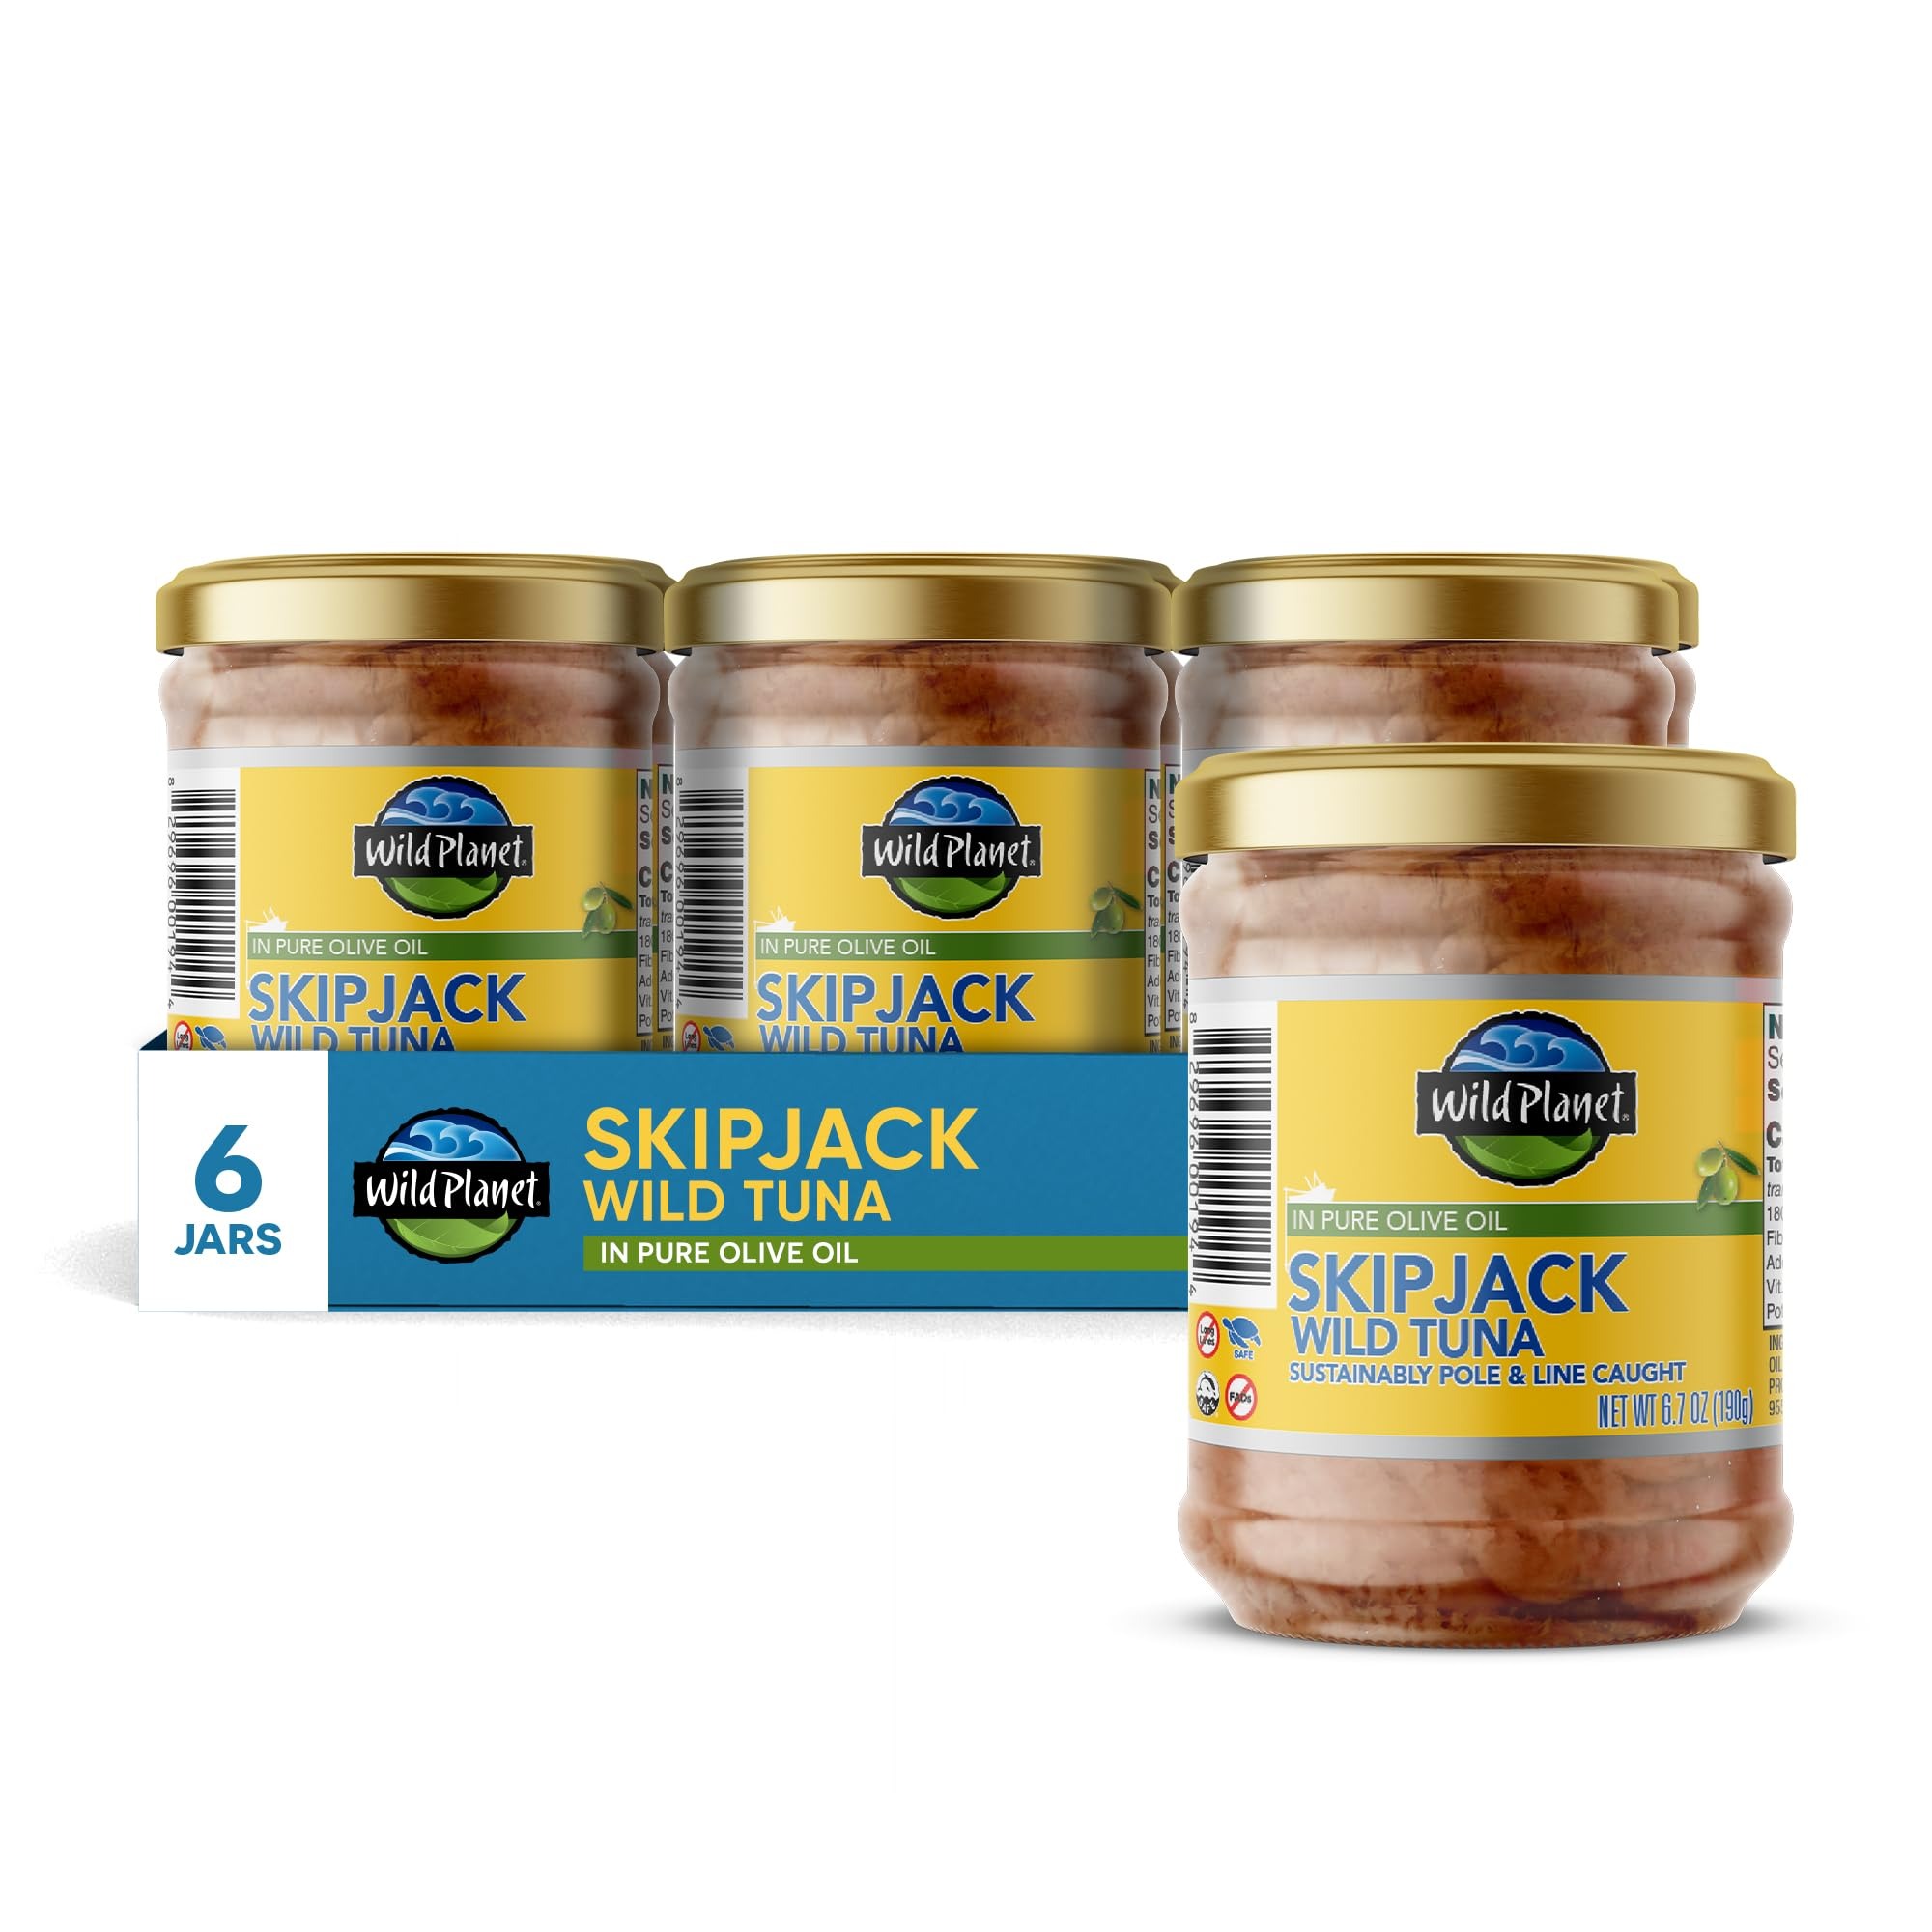
Item Name: Wild Planet Wild Skipjack Tuna In Pure Olive Oil, Keto & Paleo, 3rd Party Mercury Tested, 6.7 Ounce (Pack of 6)
Bullet Point 1: Nourishing skipjack tuna – count on our tuna to provide EPA and DHA Omega 3 in every serving to support your brain, heart and whole-body health
Bullet Point 2: Always Non-GMO – Gluten Free, Non-GMO, and Kosher, Our tuna is a convenient and healthy snack or addition to your favorite dishes
Bullet Point 3: Fad-free tuna – you can enjoy Wild Planet tuna with a clear conscious knowing that we rely on pole and line fishing methods that support local oceanic habitats and fish populations
Bullet Point 4: Sustainable wild tuna – Wild planet’s tuna is pole and line caught to maintain natural populations and preserve the ecosystem
Bullet Point 5: No added oil, water or fillers – We leave out the Fillers so that each serving of Albacore tuna is filled with the fresh-from-the-sea flavor that you want
Value: nan
Unit: None

Price: 62.35